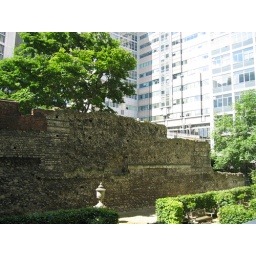
A fragment of the old London Wall, behind an office building near the London Museum.